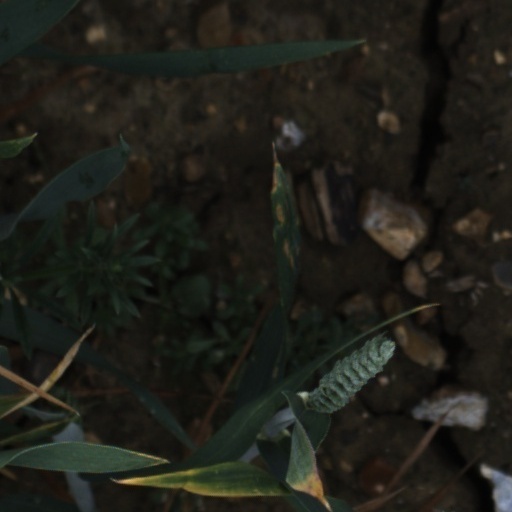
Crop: wheat